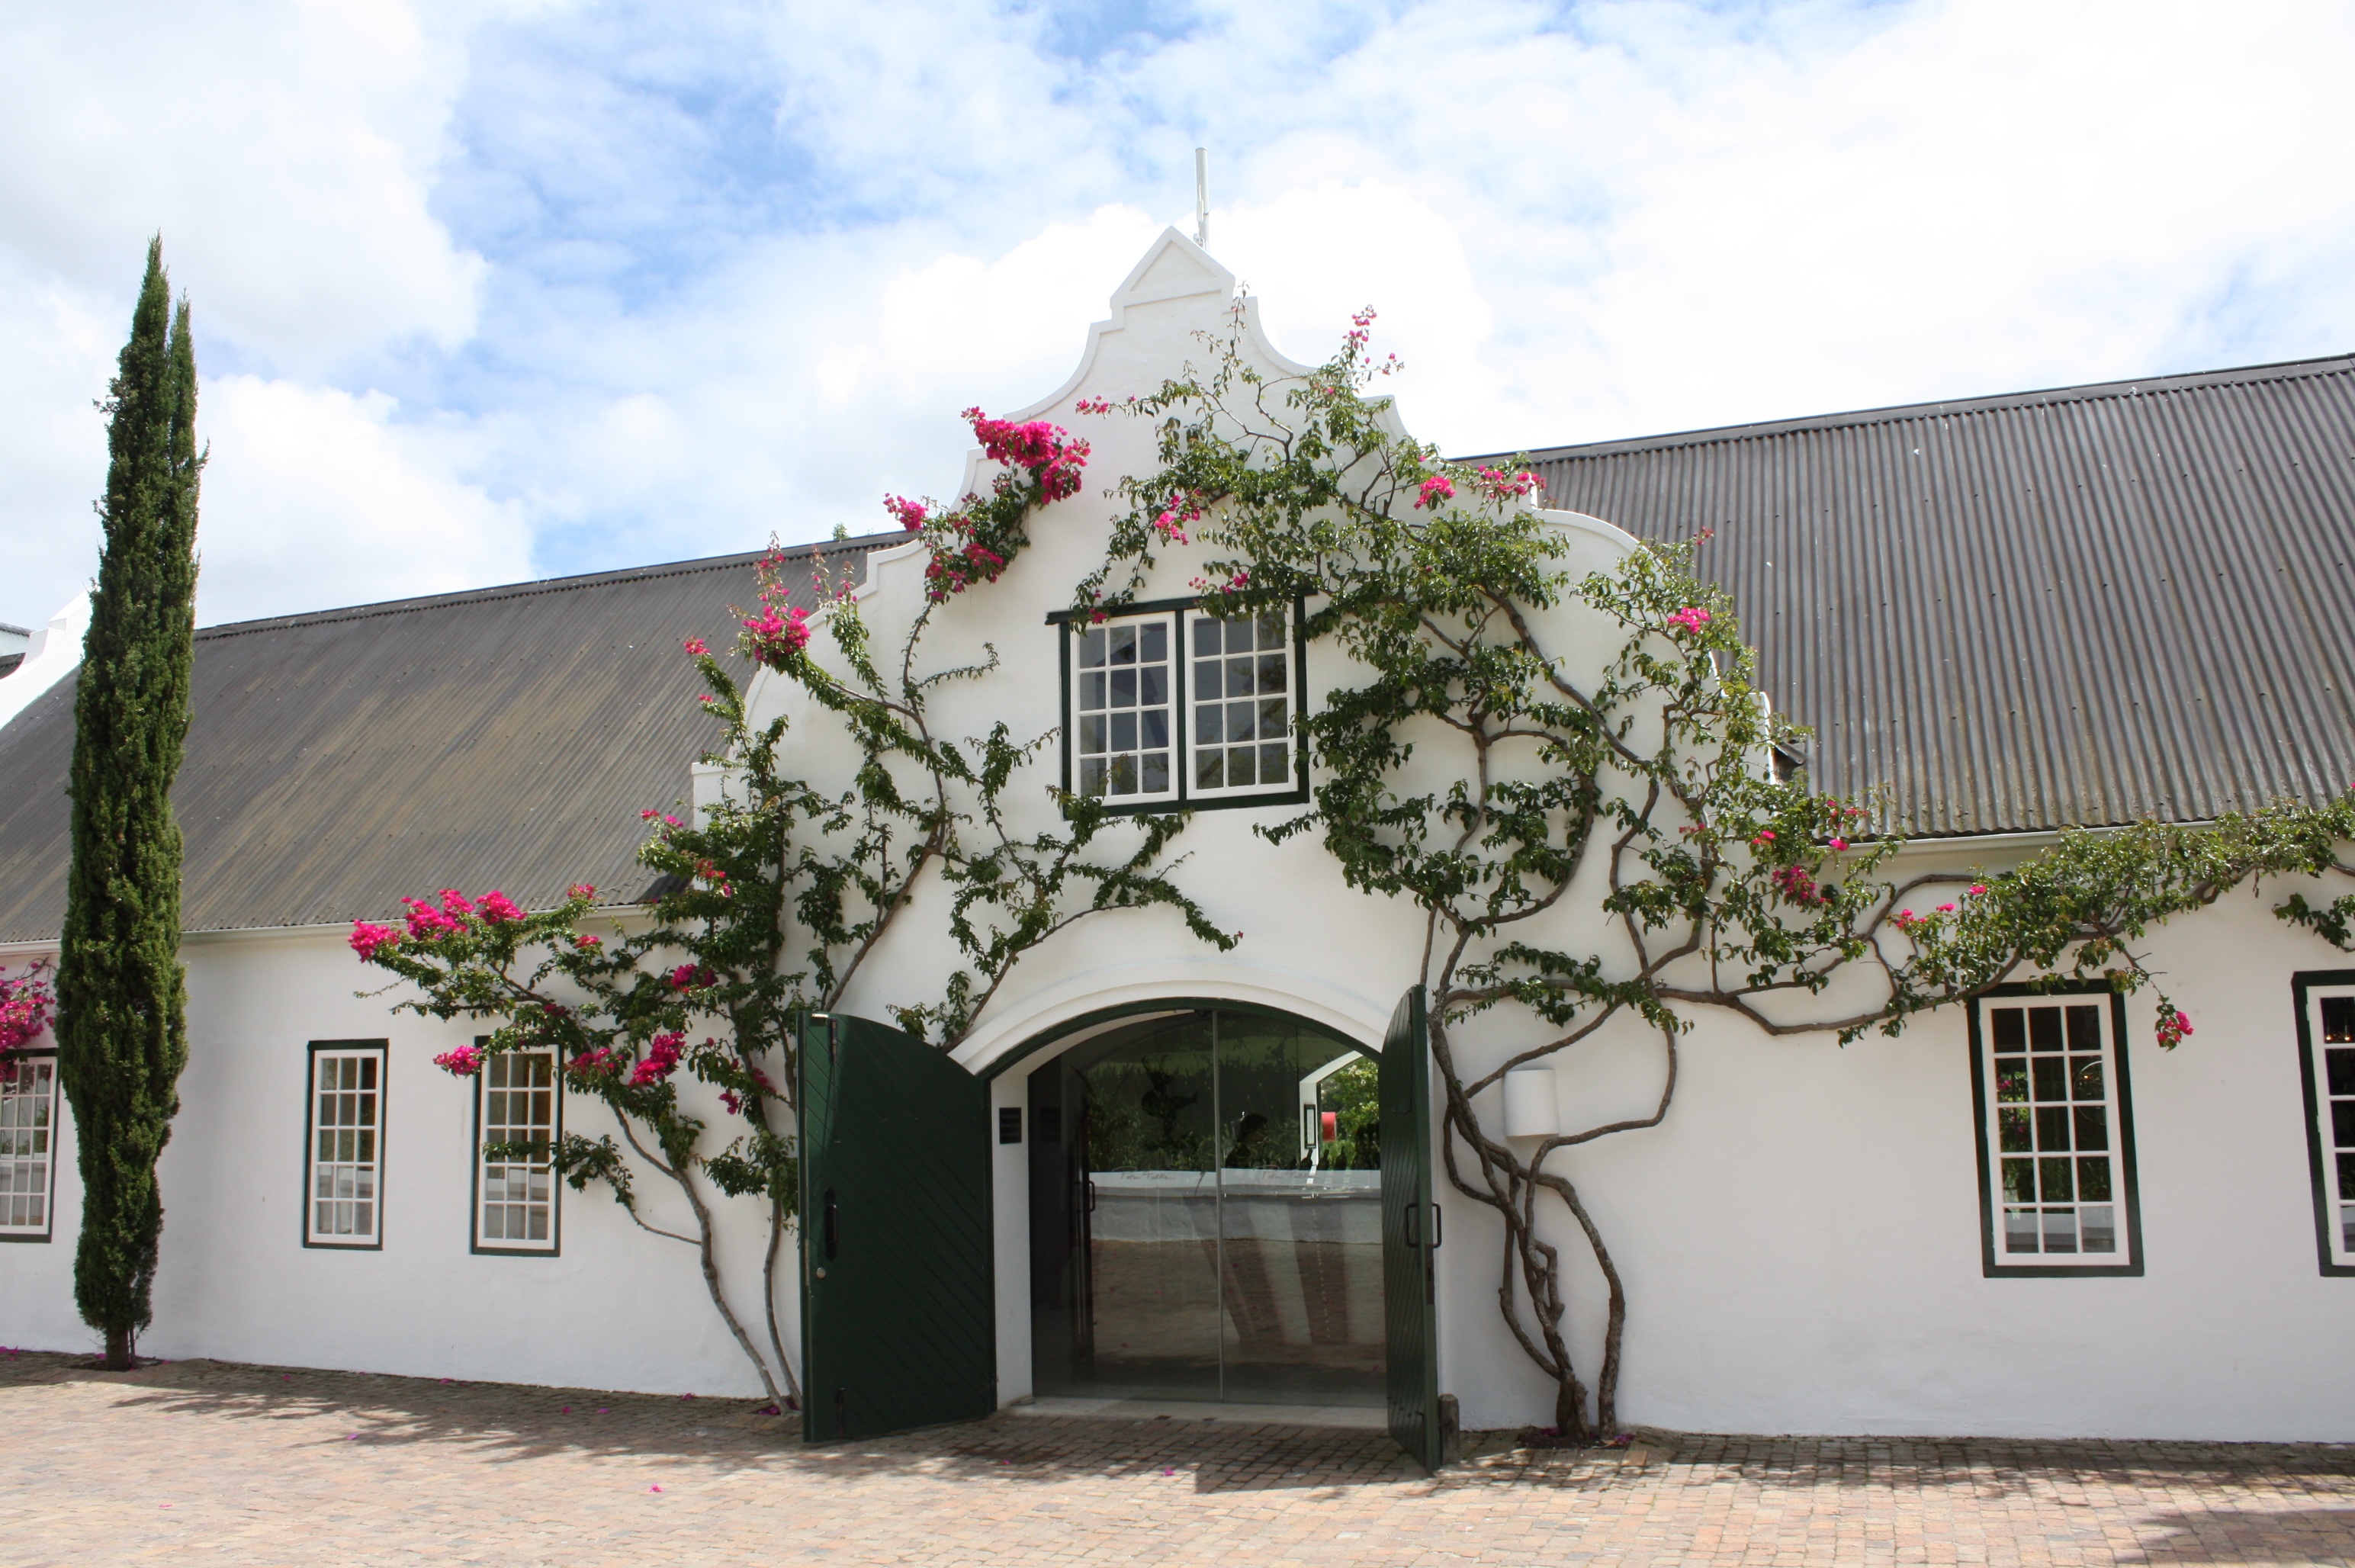
architecture, house, building, home, village, facade, property, tourism, stately, input, winery, hacienda, south africa, real estate, wine country, winelands, ried roof